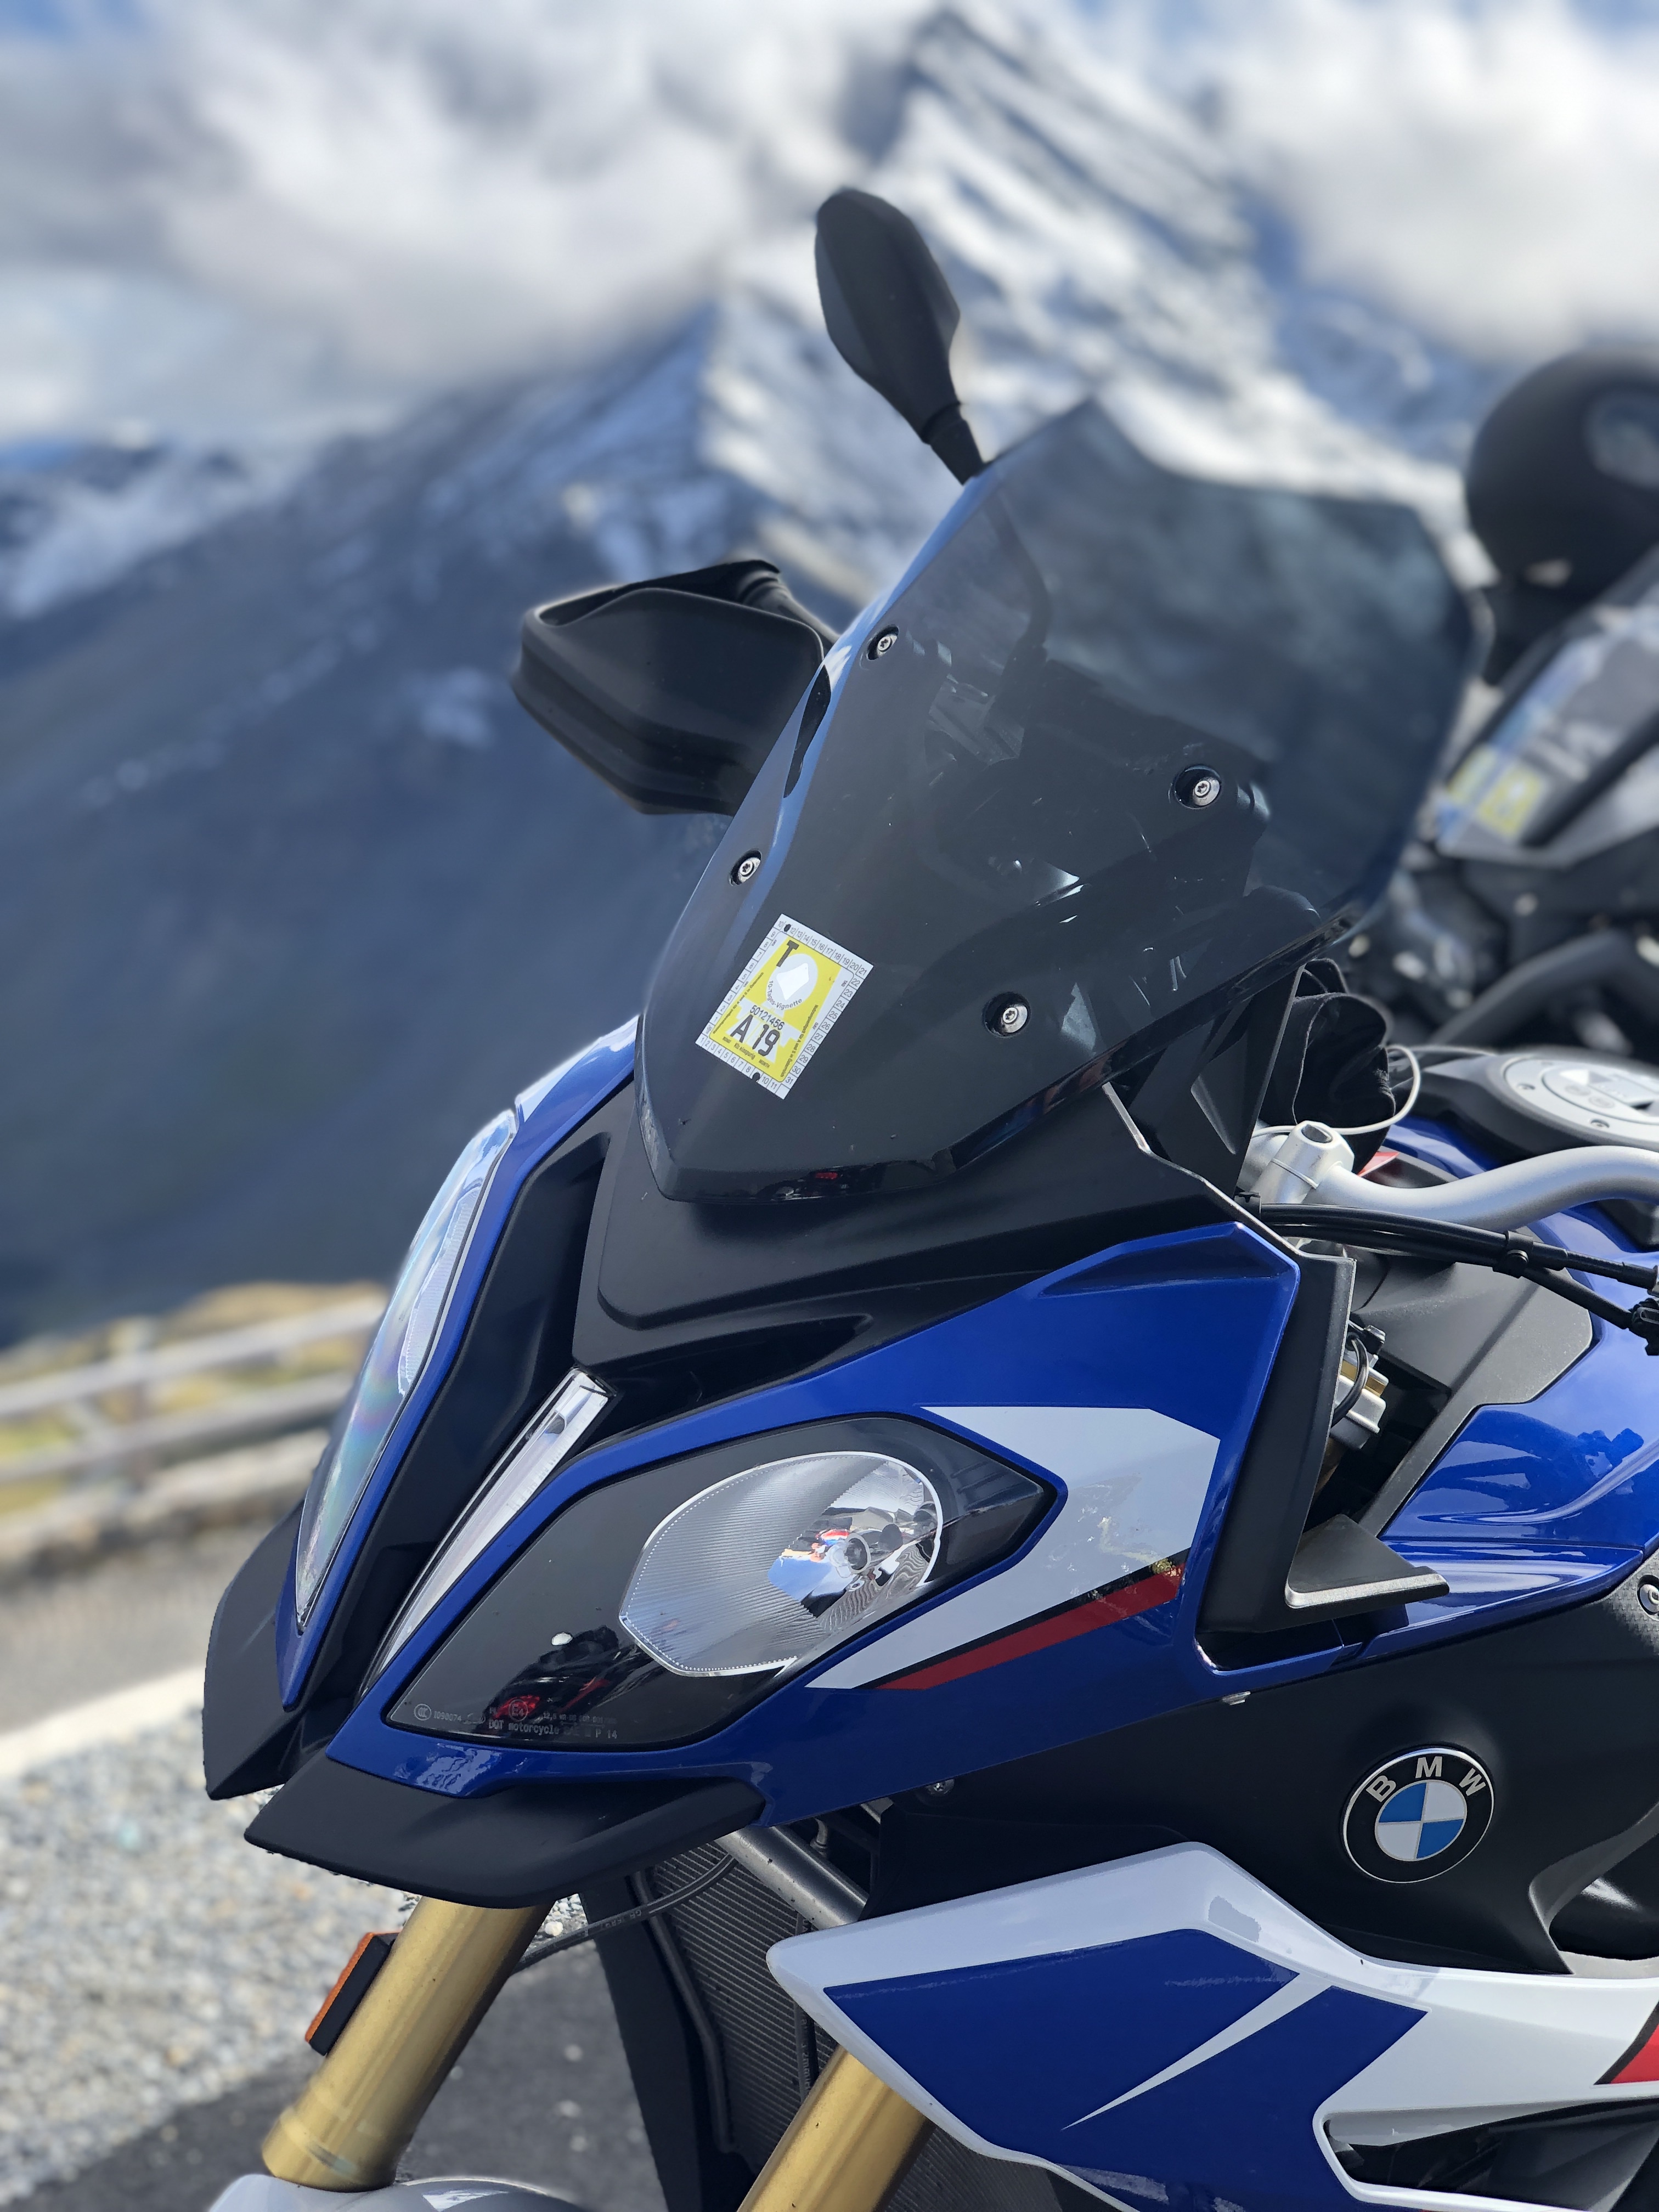
bmw, austria, alps, motorbike, motorcycles, rider, blue, fender, electric blue, azure, motorcycle, motorcycle accessories, mountain range, cobalt blue, carbon, automotive mirror, motorcycle fairing, rear view mirror